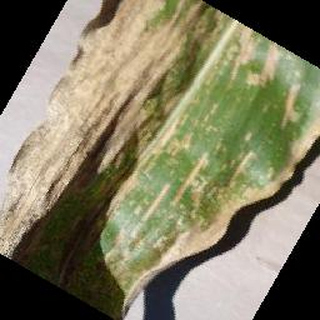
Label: corn_cercospora_leaf_spot